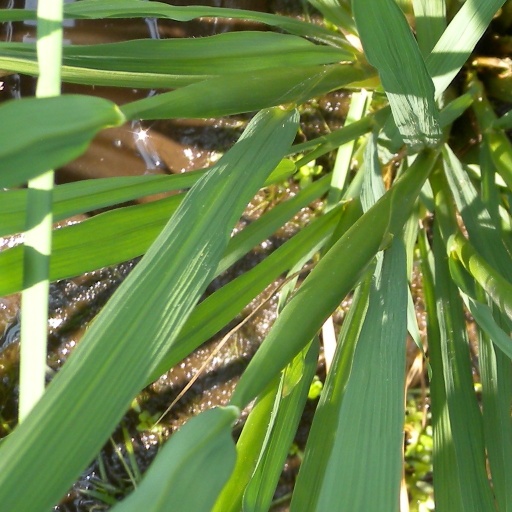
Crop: rice